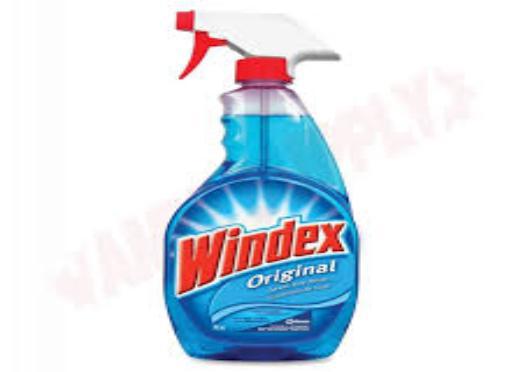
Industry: Necessities